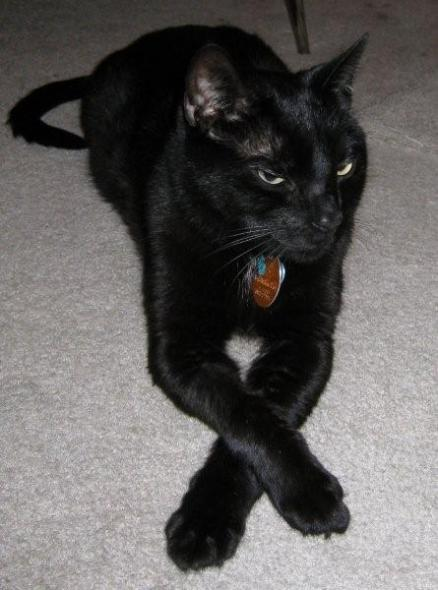
Breed: bombay